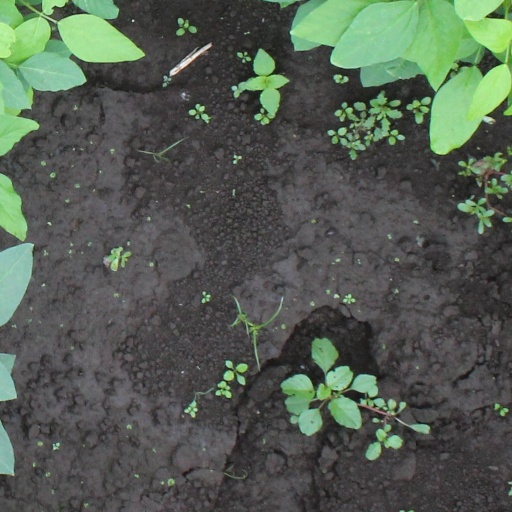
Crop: soybean